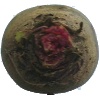
Label: Beetroot 1